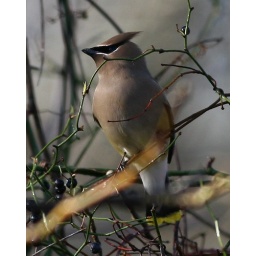
I could not get any images of this bird away and in the clear of these branches. Oh, well...